Huniade Castle

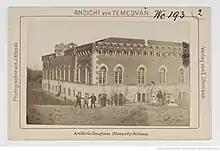
The Huniade Castle in 1880. At that time, the castle was an artillery barracks.

Due to the siege of the imperials, which led to the reconquest of Banat, the castle was damaged, so that after 1716 its renovation was required. But its function was changed, being transformed into an artillery barracks and a military warehouse ("Provienthaus").